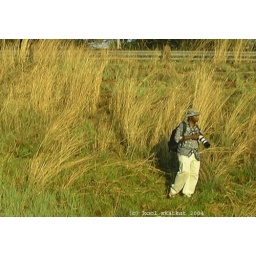
I caught this shot while sitting in the car on the highway. [s_IMGP4532_2]